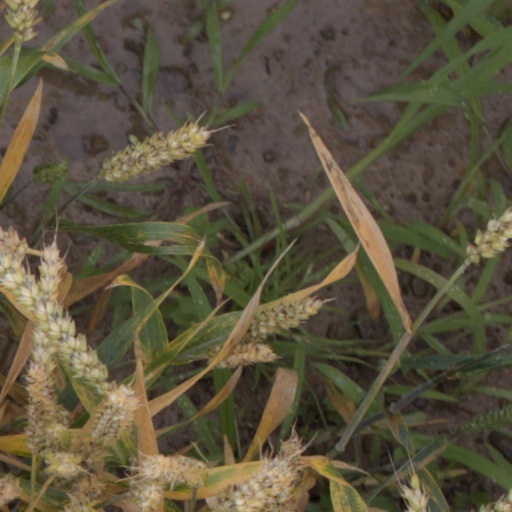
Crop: wheat